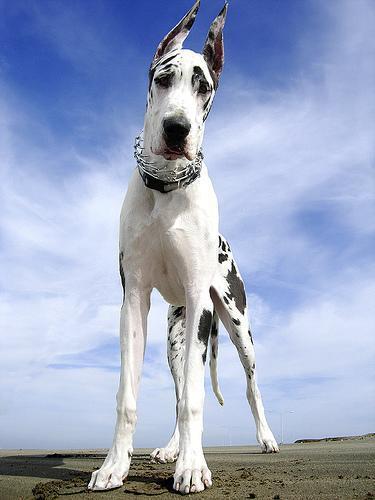
Great_Dane